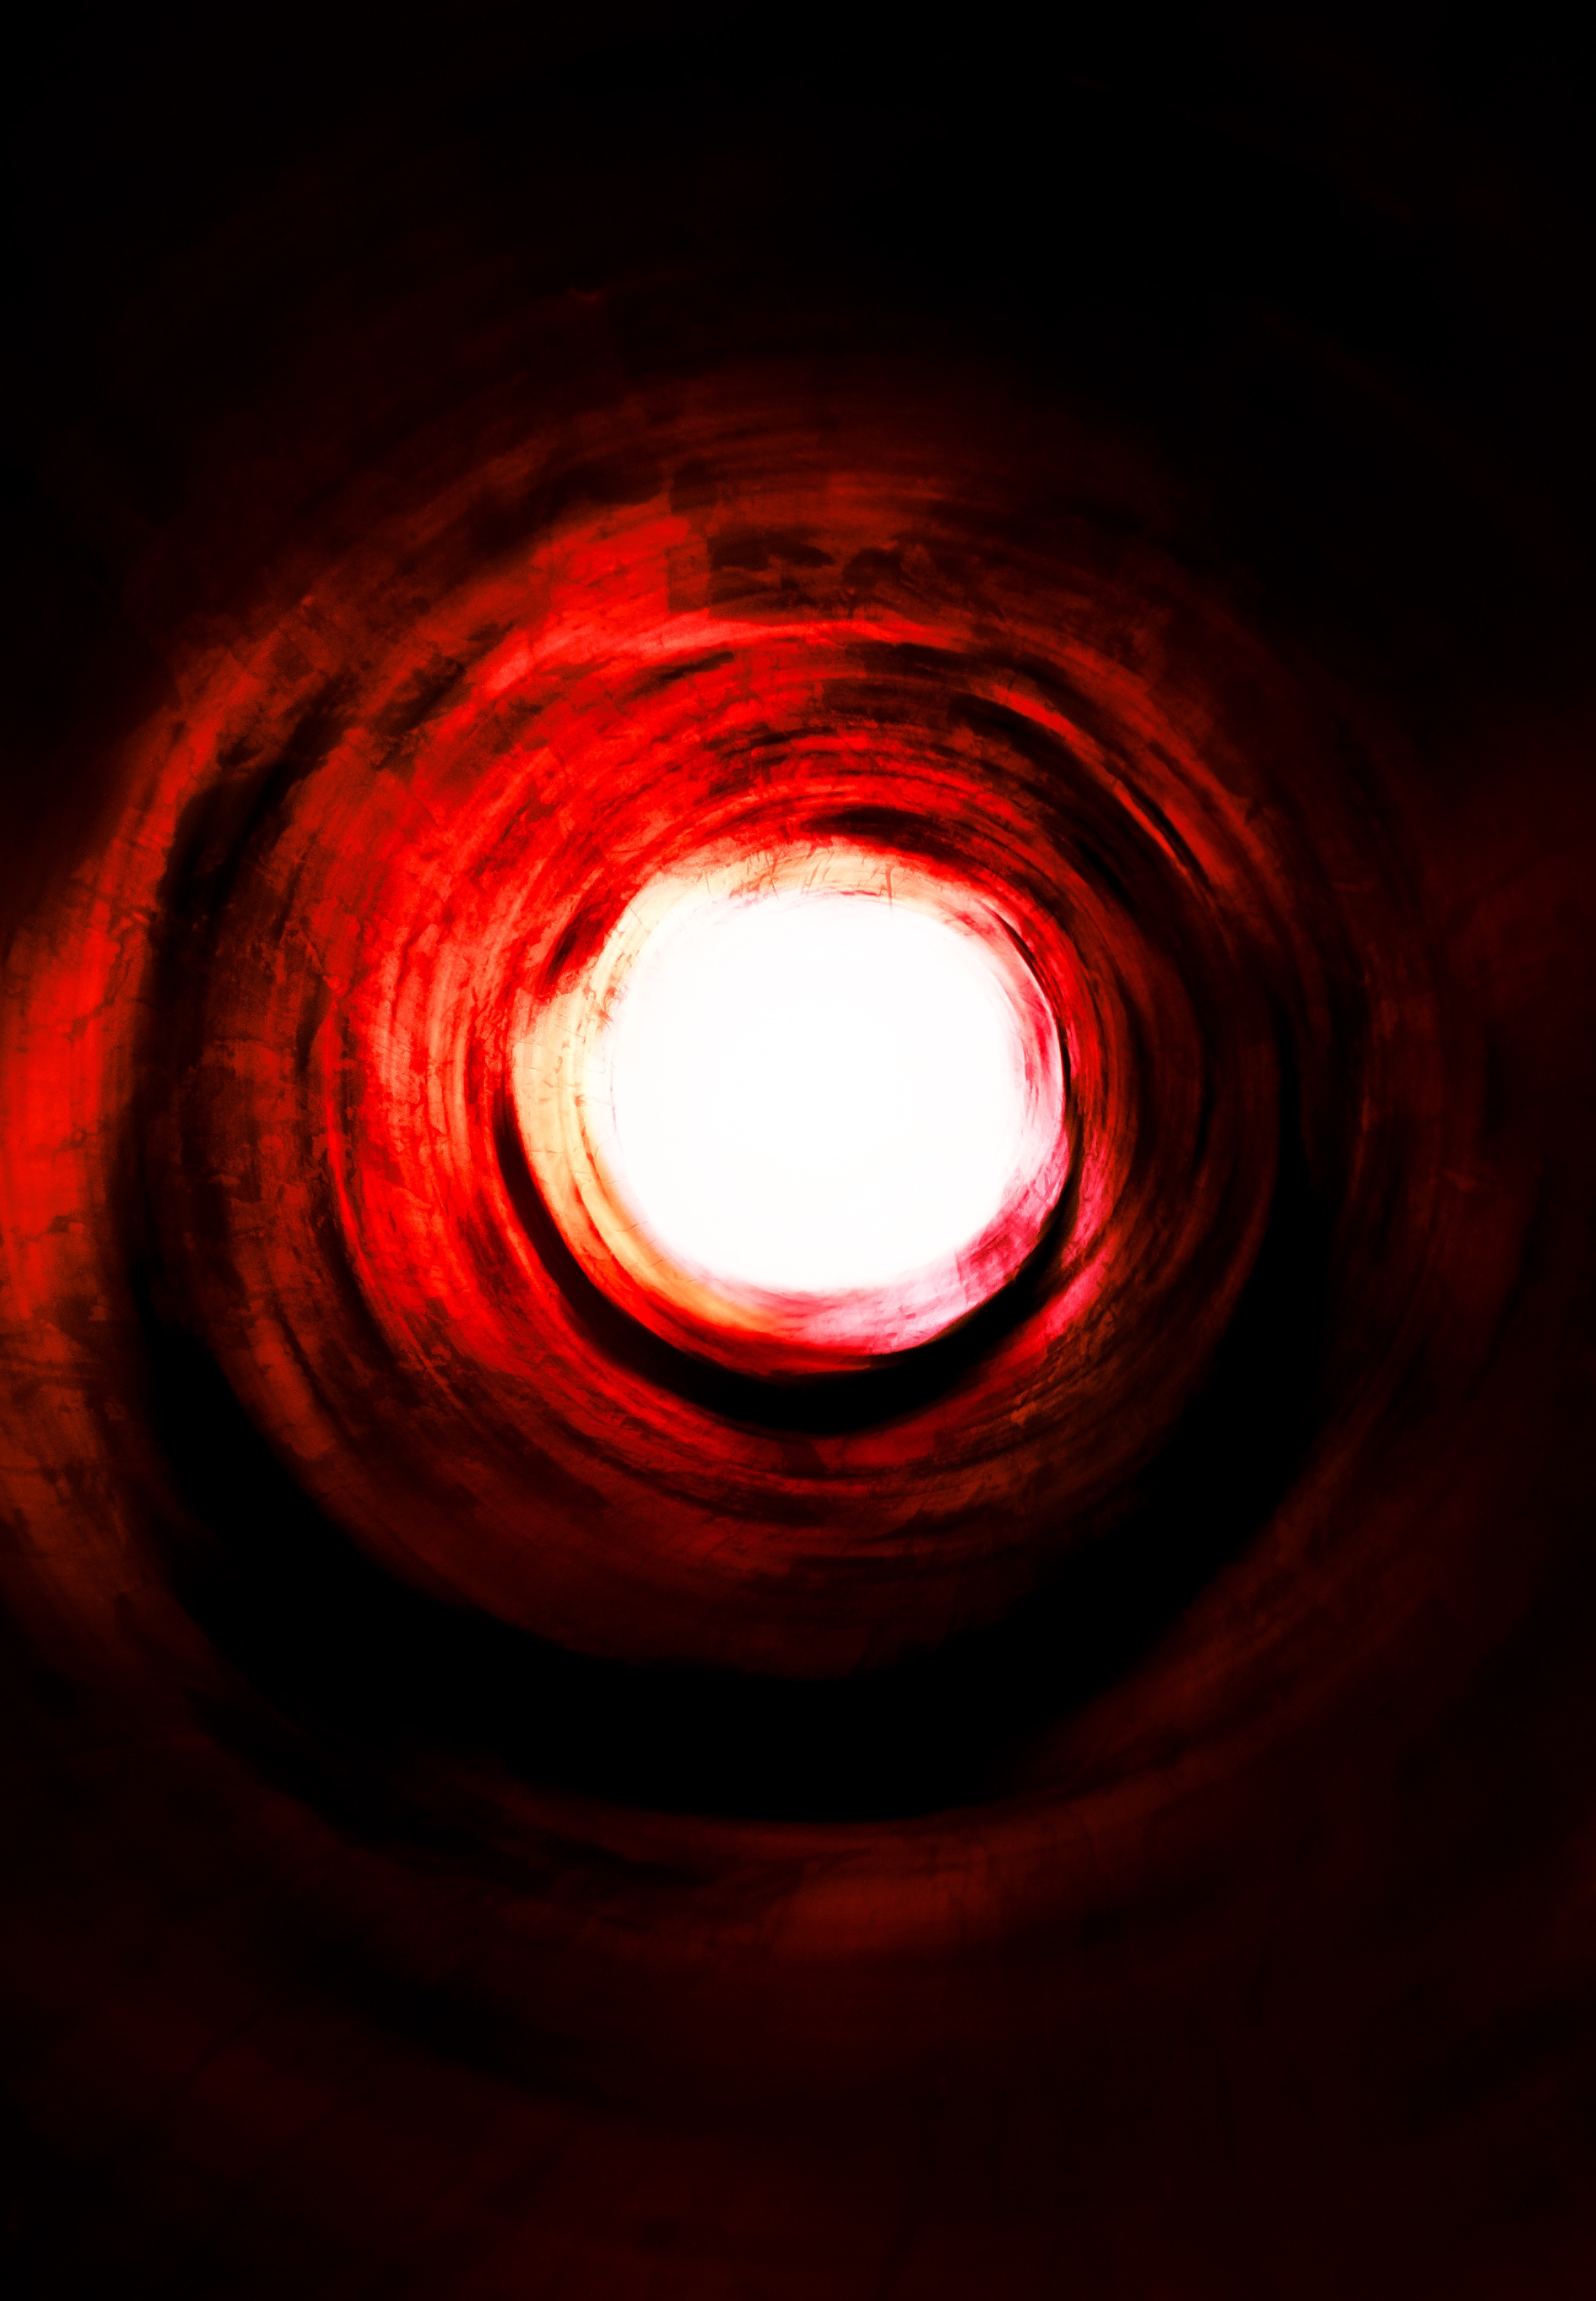
light, atmosphere, tunnel, reflection, red, color, darkness, death, circle, outer space, close up, transition, corona, fantastic, symmetry, shape, macro photography, paranormal, hypnosis